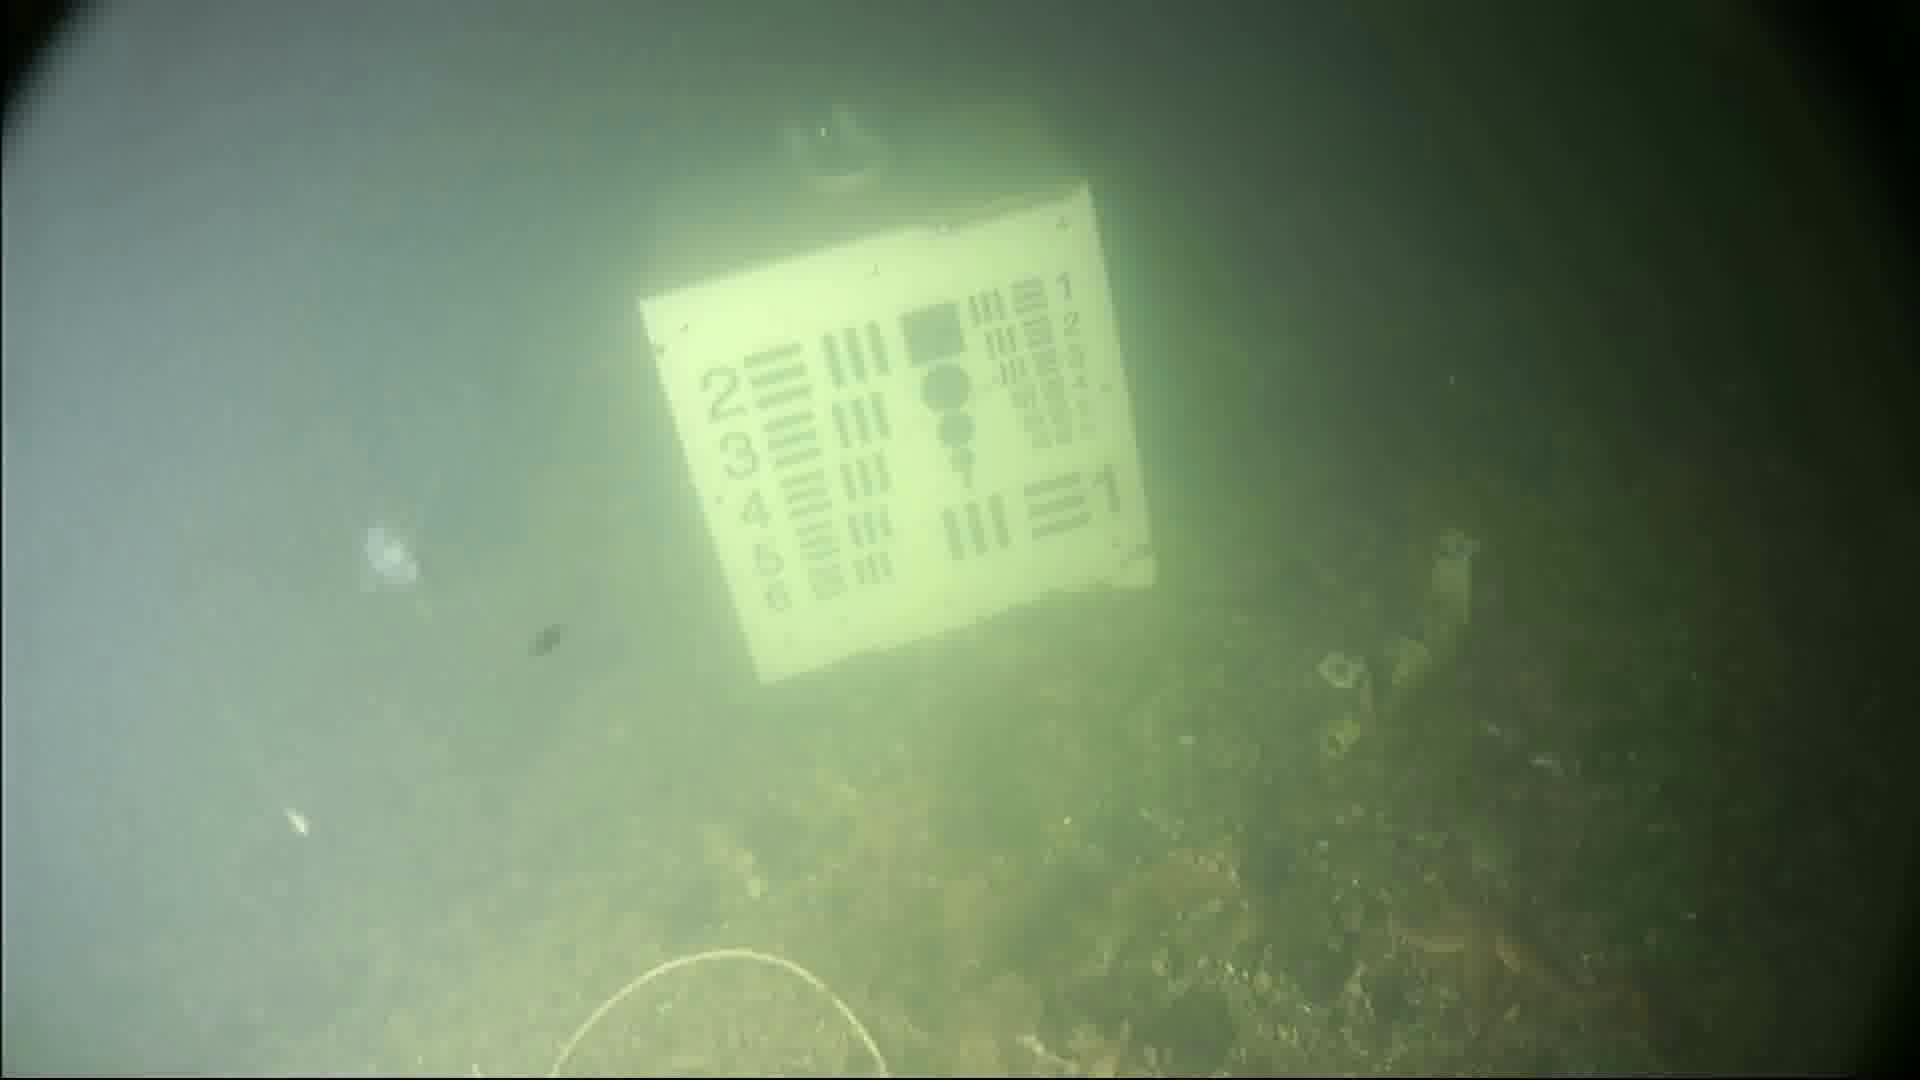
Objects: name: starfish
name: jellyfish